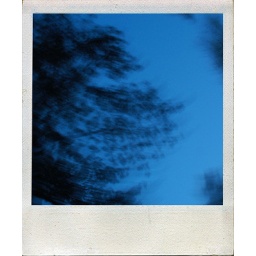
the trees in the blue